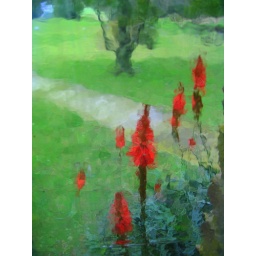
The old glass in the window acted as a filter